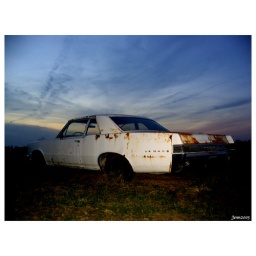
This is sitting in a field behind my neighbor's house. It's beautiful.